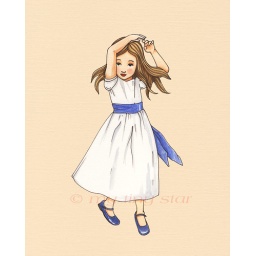
girls in white dresses